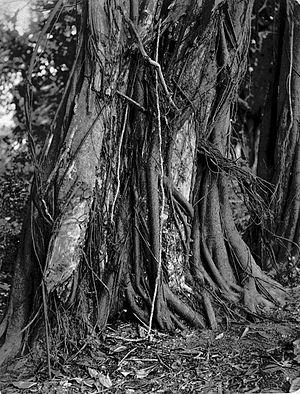
La gomme arabique est un exsudat de sève descendante solidifié, produit naturellement ou à la suite d’une incision sur le tronc et au pied d'arbres du genre Acacia sensu lato. Ce polysaccharide acide fortement ramifié est comestible et récolté principalement en Afrique saharienne. La gomme arabique est une matière première essentielle pour l'industrie agro-alimentaire et sert principalement d'émulsifiant, spécialement pour les huiles d'agrumes, de colloïde protecteur dans les émulsions et de supports pour les arômes. Son code ingrédient européen est E414.